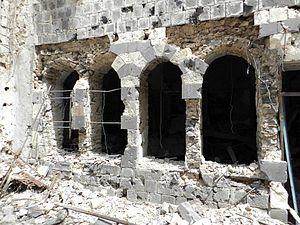
Le patrimoine syrien durant la guerre civile syrienne et depuis l'année 2011, a fait l'objet par ses protagonistes, d'importantes et étendues destructions par tirs et bombardements, et aussi par occupations illégales et pillages des sites.